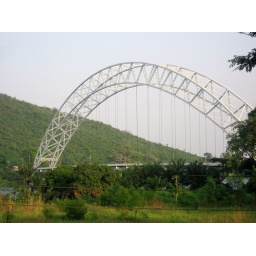
bridge over the river